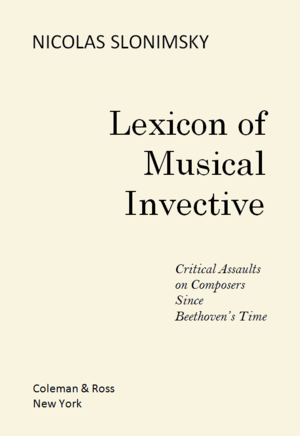
Reconstruction de la page de titre du ""Lexicon of Musical Invective"" [Lexique d'invectives musicales] de Nicolas Slonimsky (1953) d'après la typographie et la mise en page de l'exemplaire personnel du proposant."
Le Lexicon of Musical Invective est un ouvrage musicologique américain de Nicolas Slonimsky paru en 1953, revu et augmenté en 1965. Il se présente comme une anthologie de critiques négatives adressées à des œuvres de musique classique reconnues par la suite comme des chefs-d'œuvre, et à des compositeurs considérés comme des maîtres, depuis Beethoven jusqu'à Varèse.